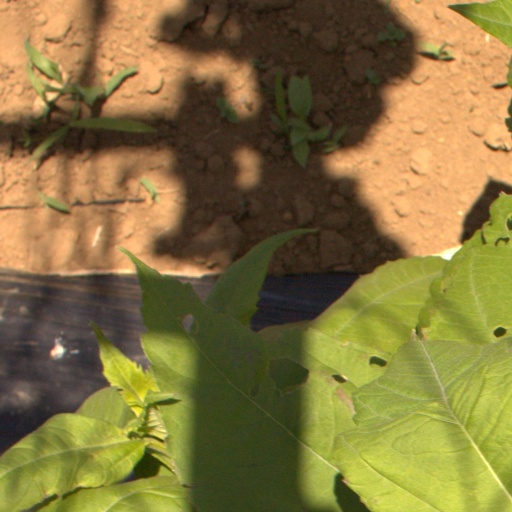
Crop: Jerusalem artichoke